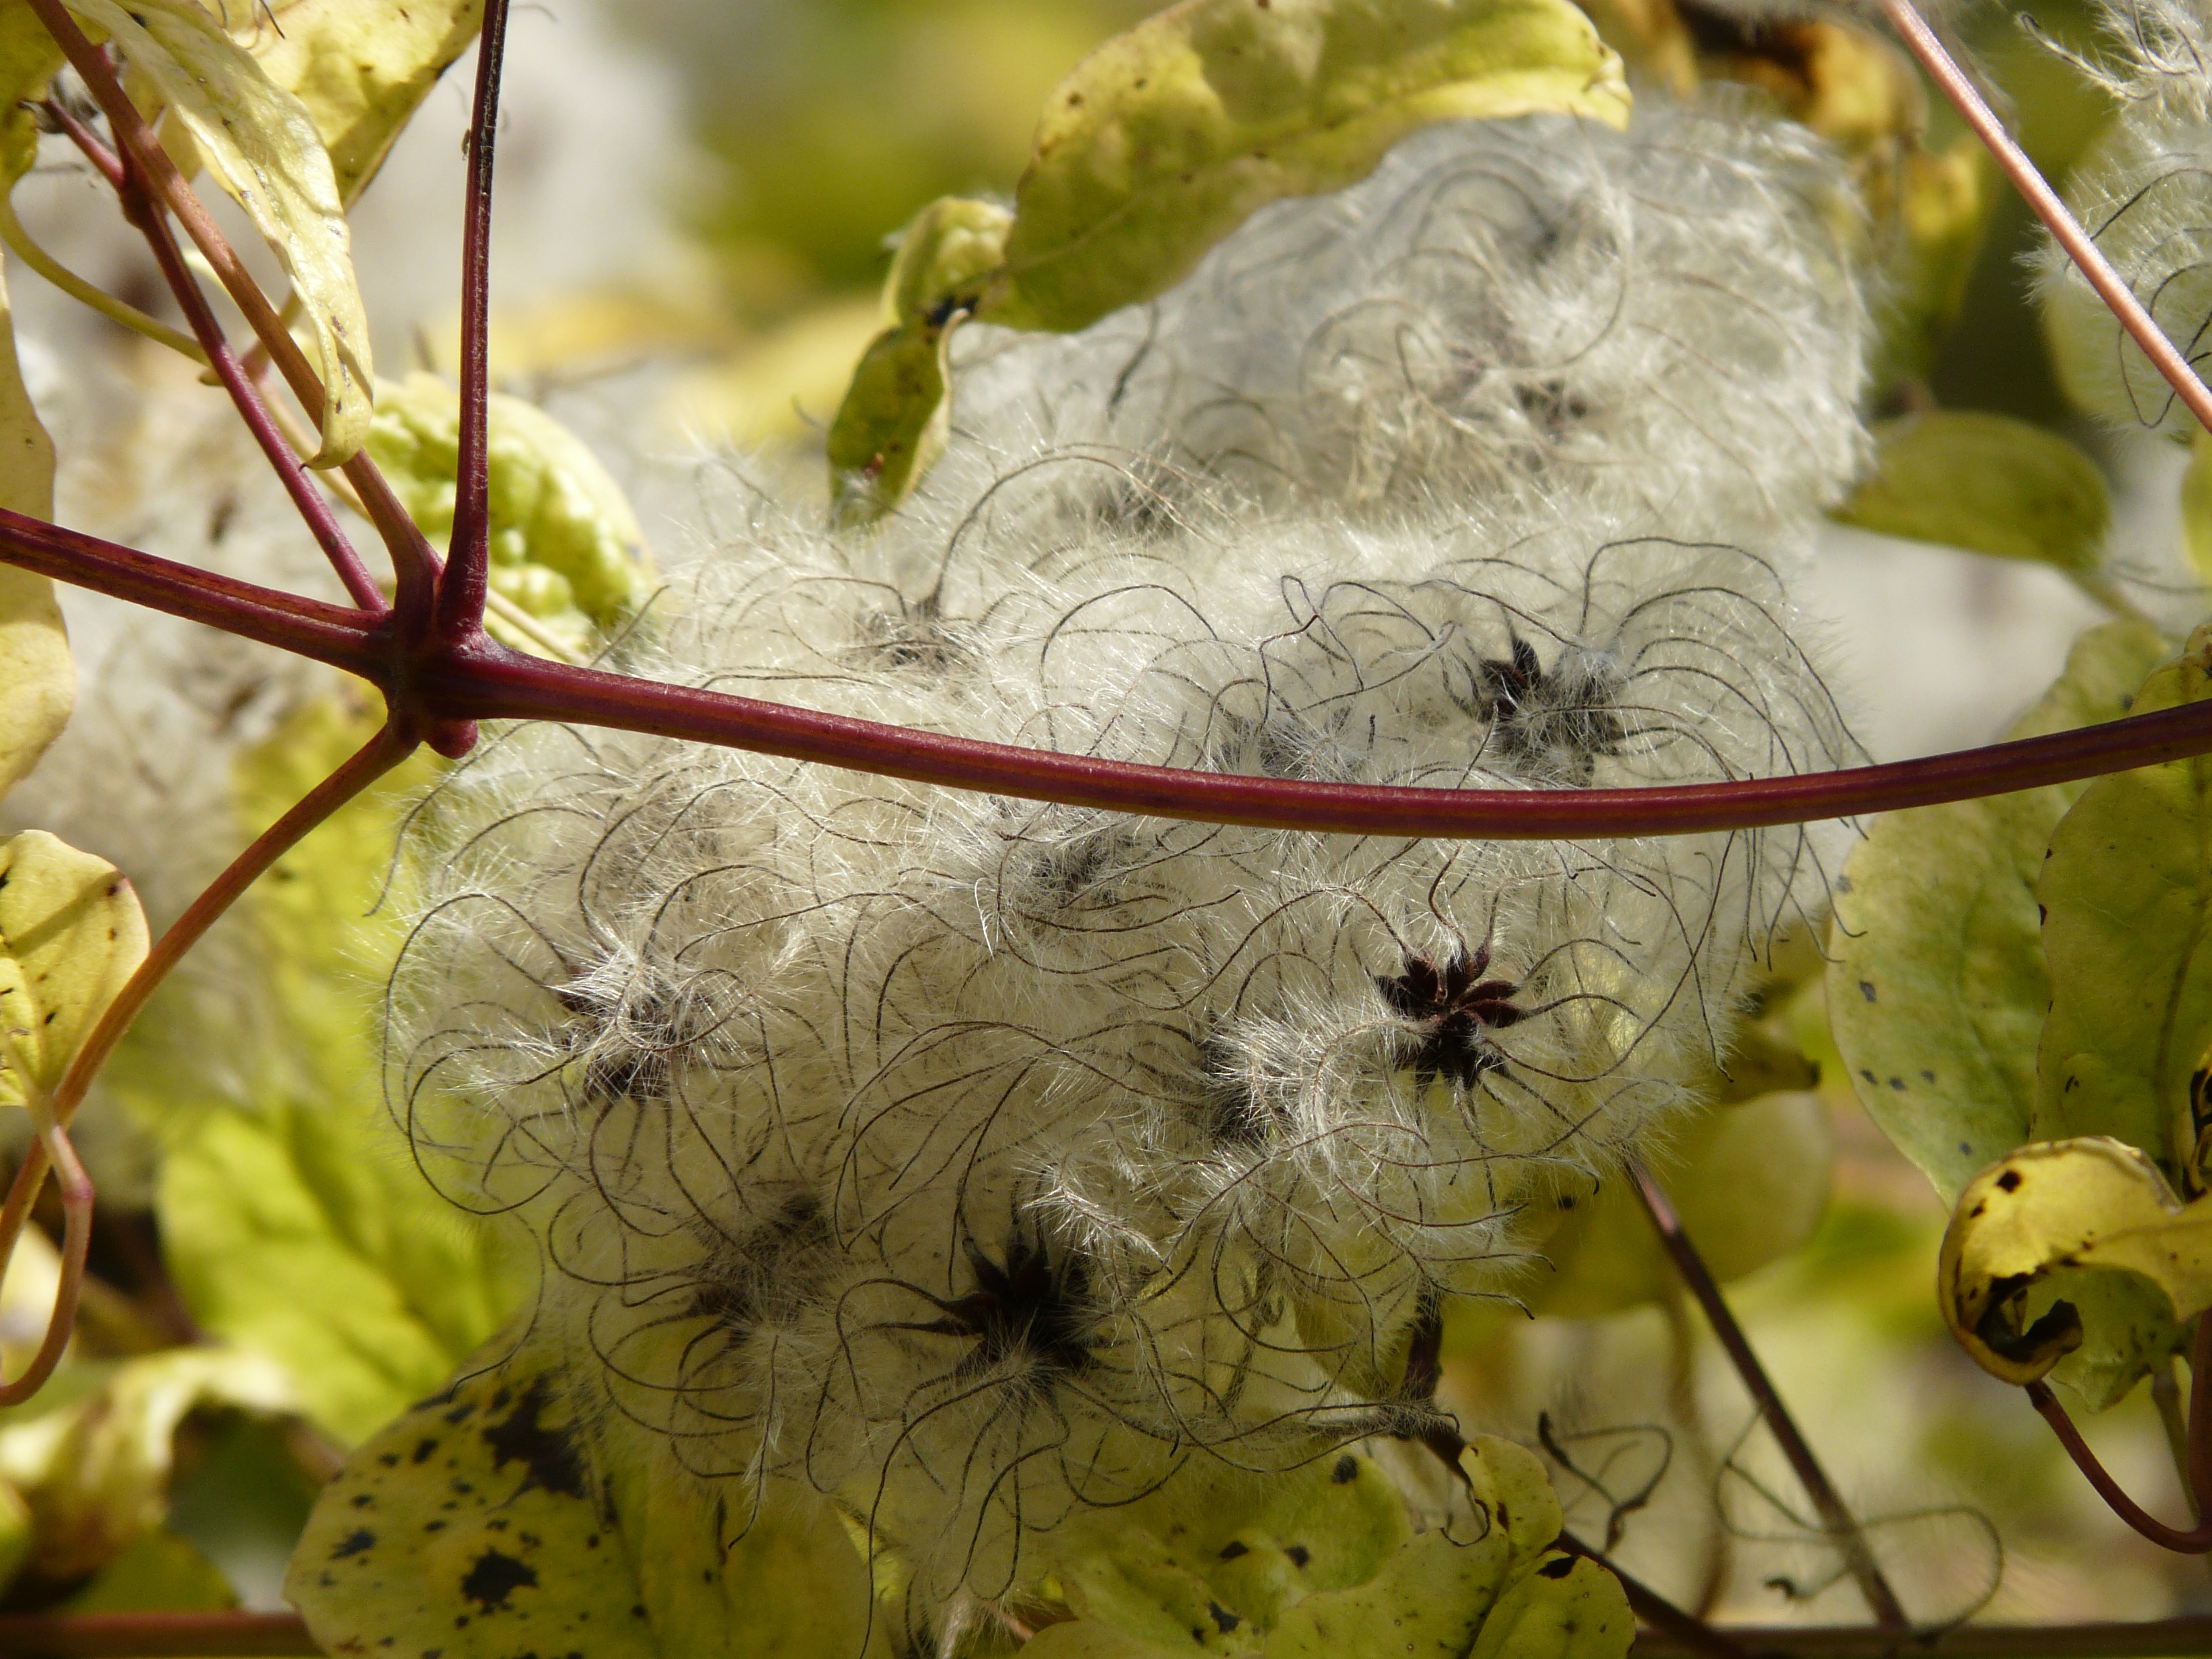
tree, nature, branch, plant, white, leaf, flower, wildlife, produce, insect, autumn, botany, moth, flora, fauna, invertebrate, climb, close up, toxic, fruits, liane, clematis, creeper, ranke, macro photography, woolly, lian, poisonous plant, clematis vitalba, real clematis, local liane, moths and butterflies, bombycidae, common clematis, lueln, luen, ulischwidn, waschl, liasch, niele, nun rope, narrenseil, teufelszwirn